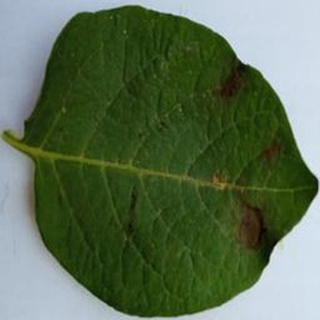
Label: potato_late_blight